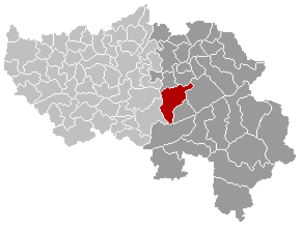
Carte indiquant la localisation de la commune de Theux dans la Province de Liège.